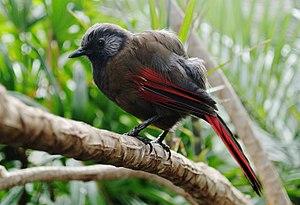
Le Garrulaxe élégant est une espèce de passereau de la famille des Leiothrichidae.